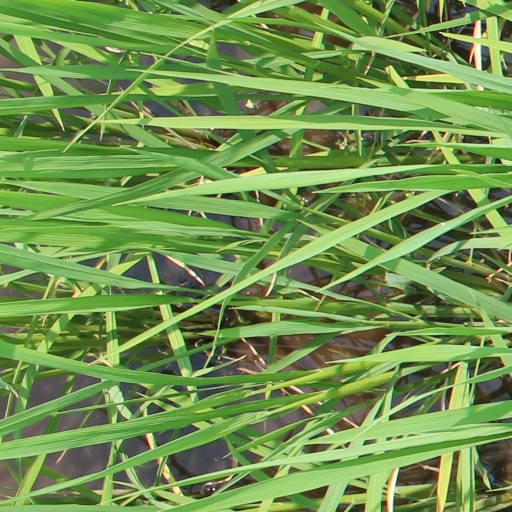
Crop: rice